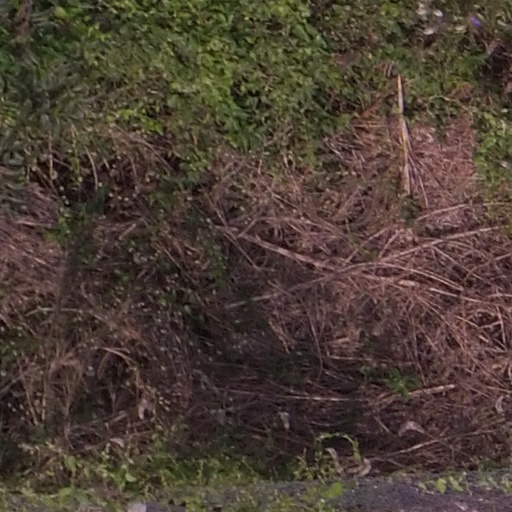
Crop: maize; corn